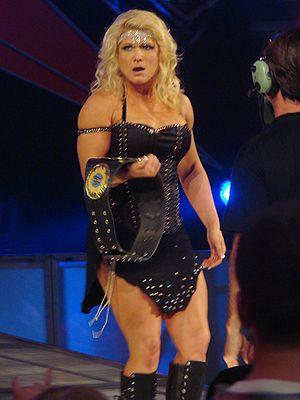
Elizabeth Kocianski, née le 24 novembre 1980 à Elmira dans l'État de New York, est une catcheuse américaine, plus connue sous son nom de Beth Phoenix.